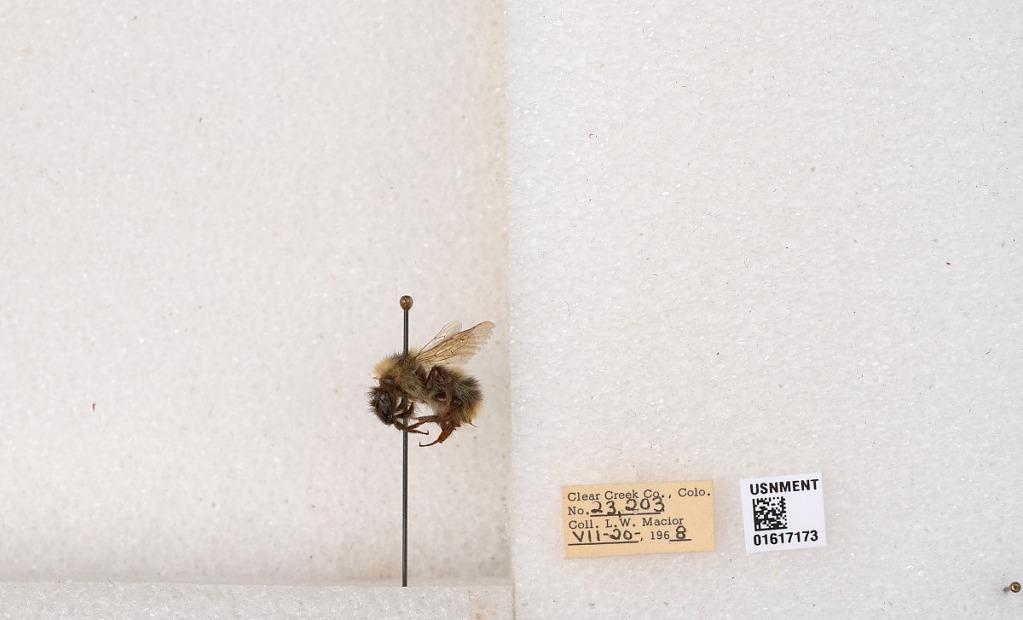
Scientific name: Bombus kirbyellus
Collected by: L. Macior
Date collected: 1968-7-20
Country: United States
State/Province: Colorado
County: Clear Creek
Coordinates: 39.6891, -105.644